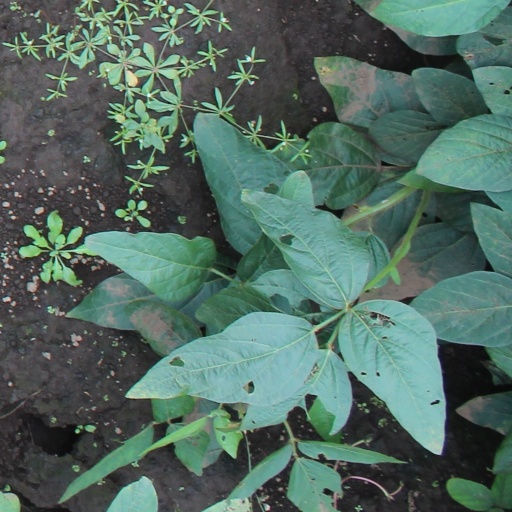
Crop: soybean